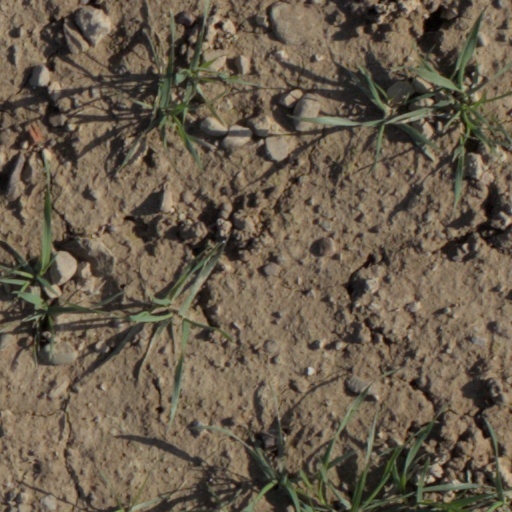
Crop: wheat